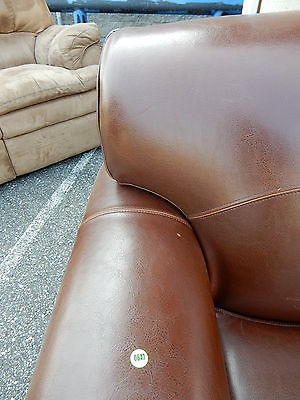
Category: sofa